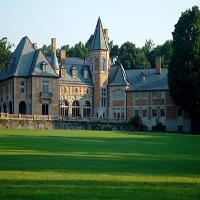
Weather: sun or clear